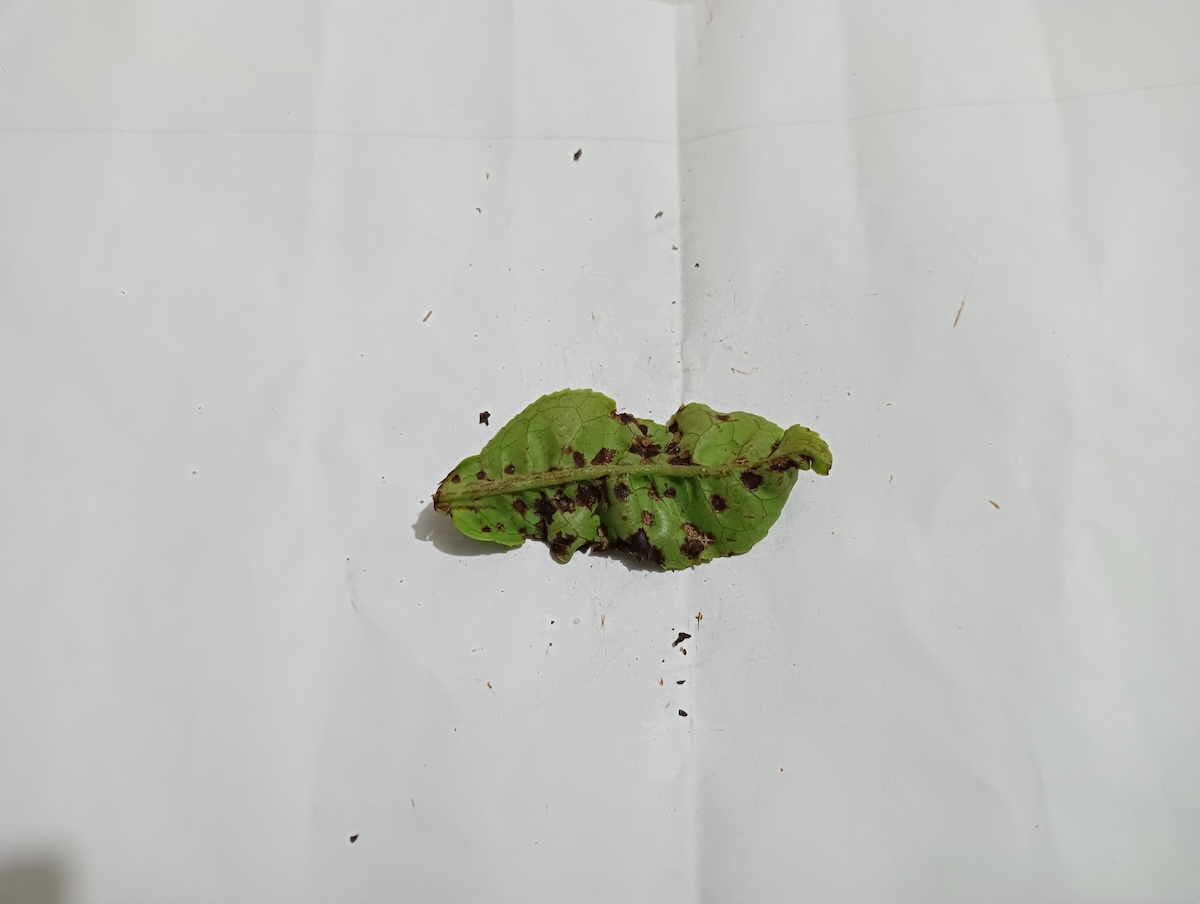
Label: Helopeltis